Lil Miss Hot Mess

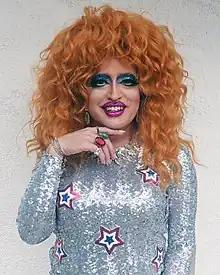
Lil Miss Hot Mess headshot

Lil Miss Hot Mess is the stage name of Harris Kornstein (born 1984), an American drag queen, activist, and children’s book author, known for her work with the #MyNameIs campaign and Drag Queen Story Hour.